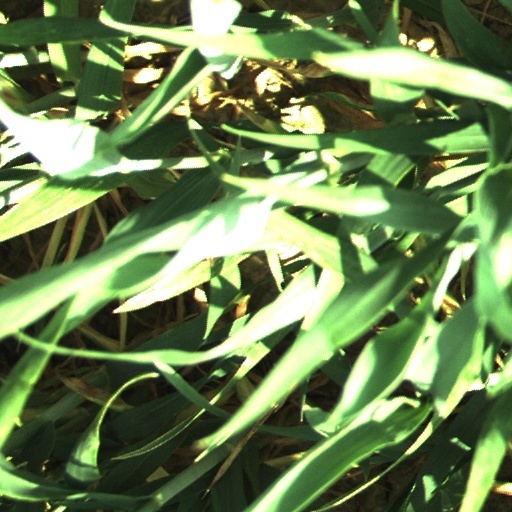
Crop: wheat